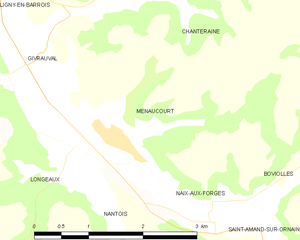
Menaucourt est une commune française située dans le département de la Meuse, en région Grand Est.